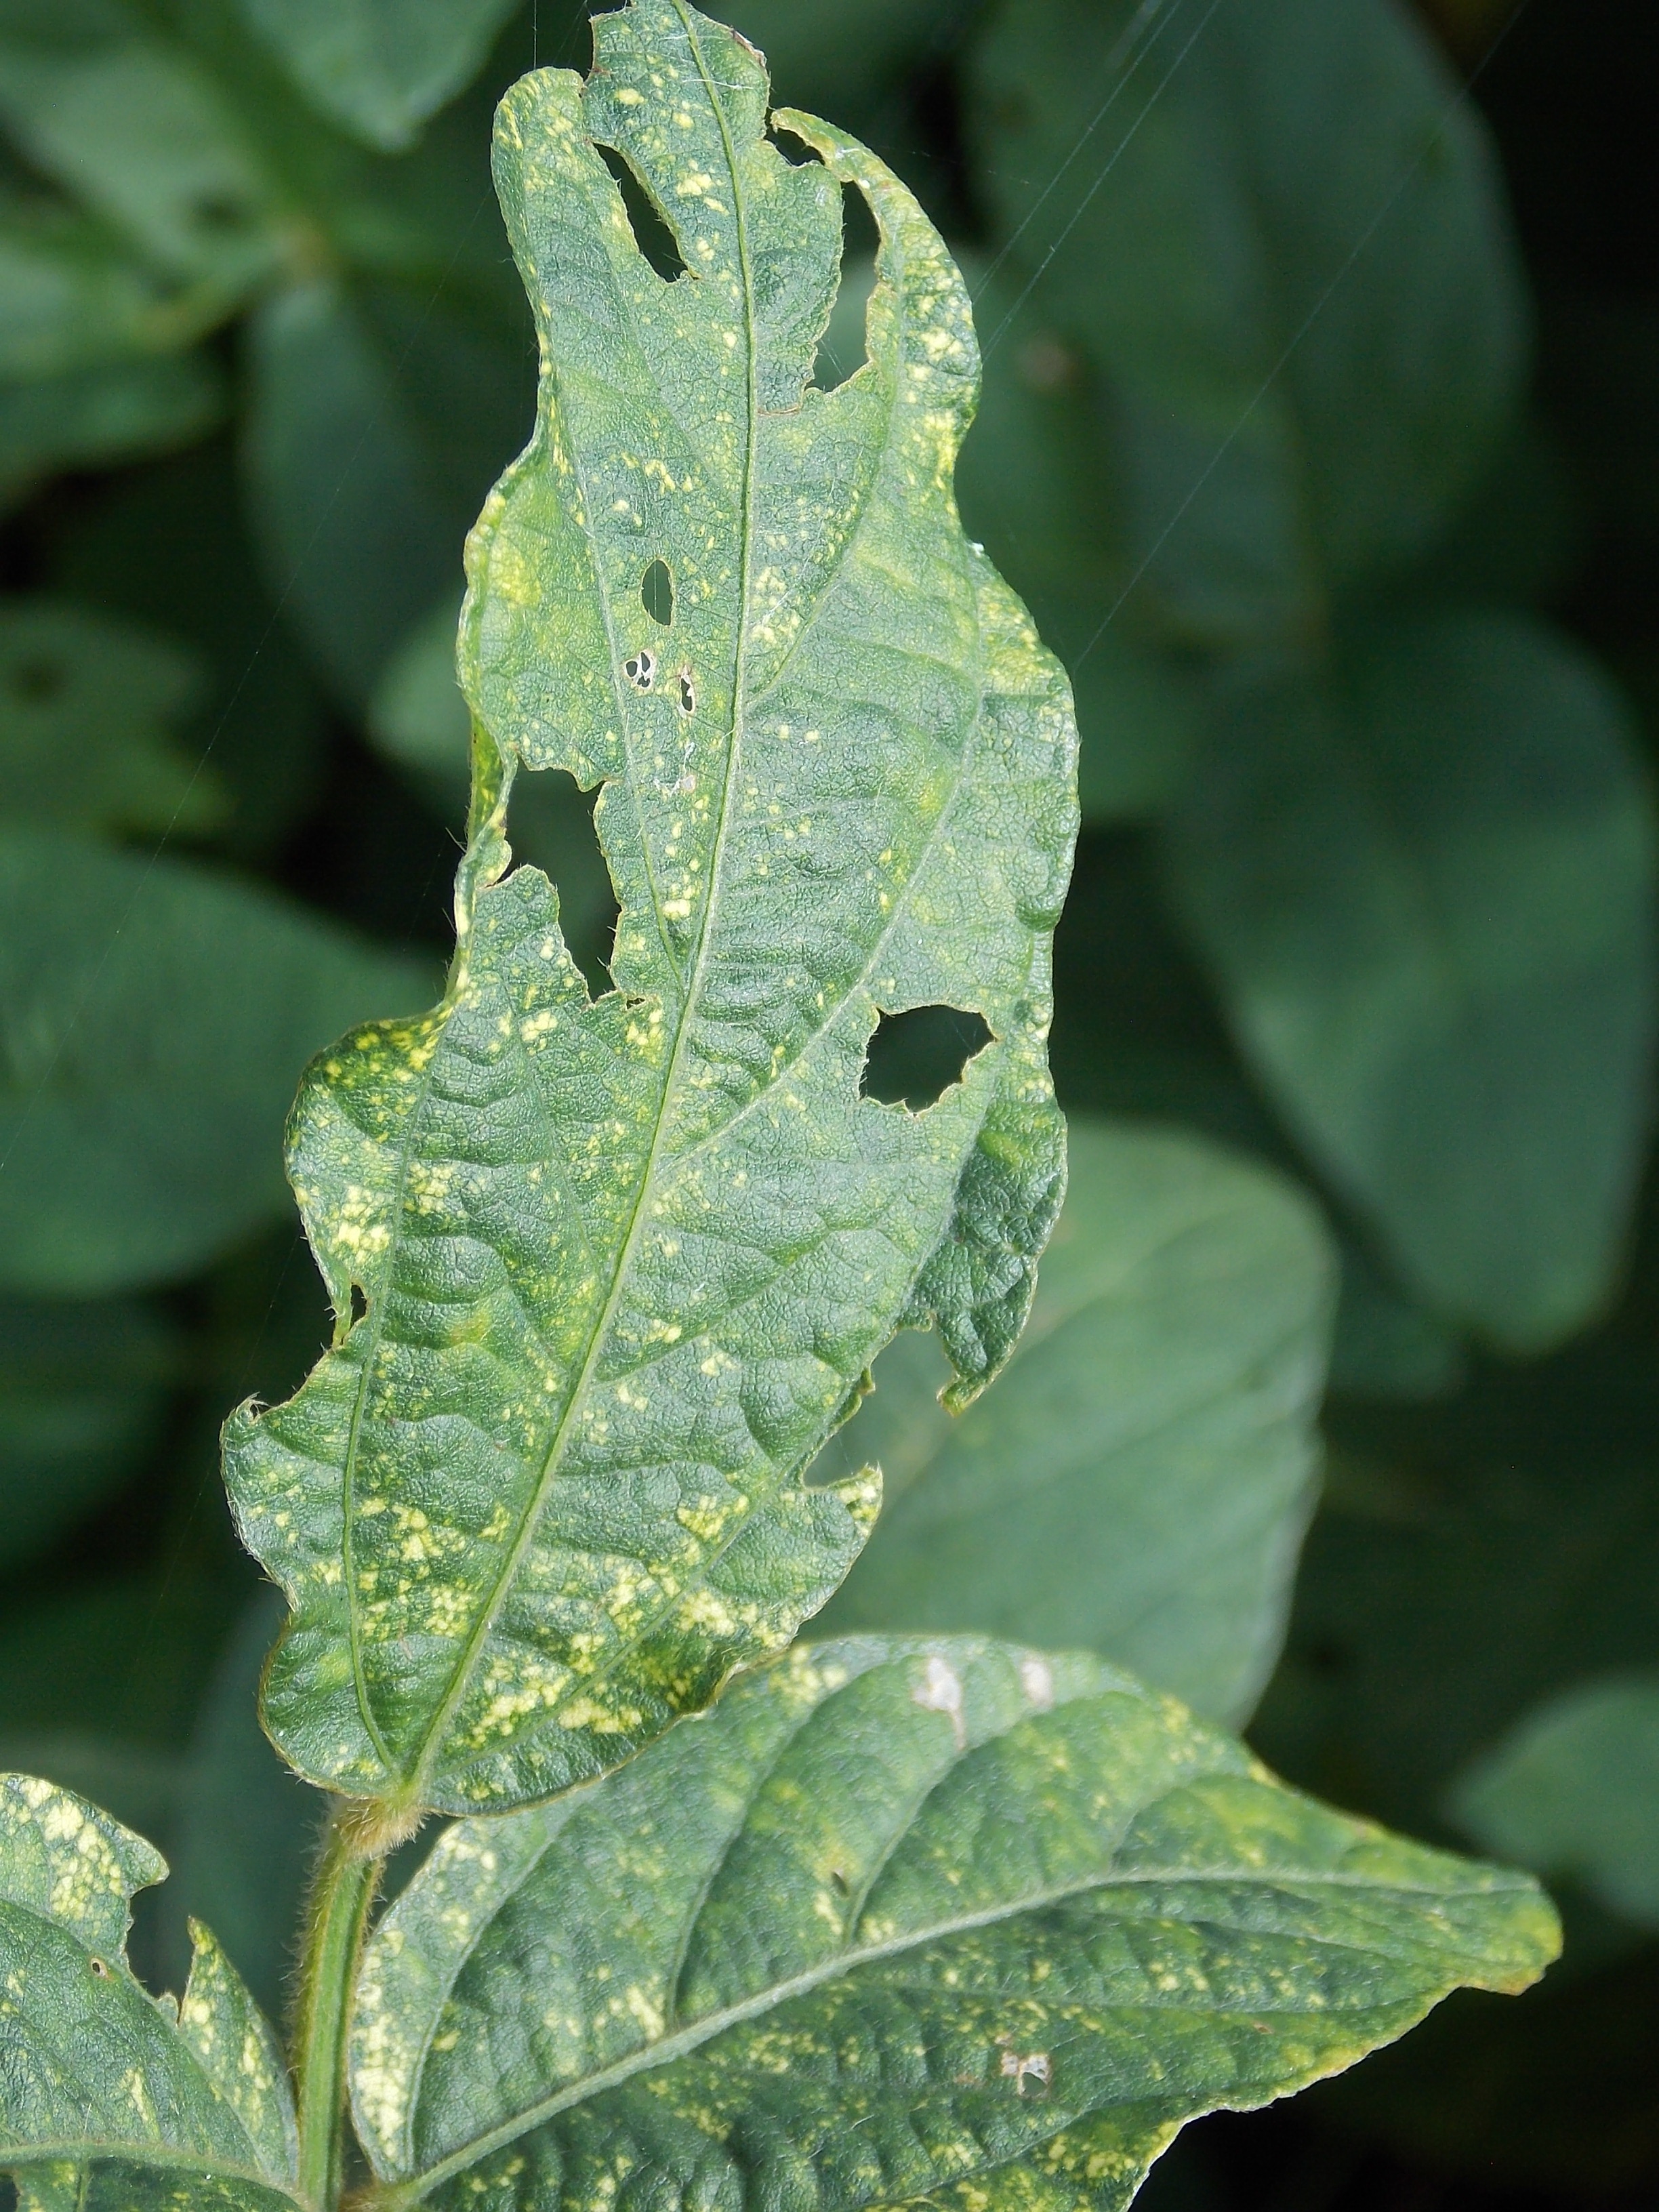
Label: Disease